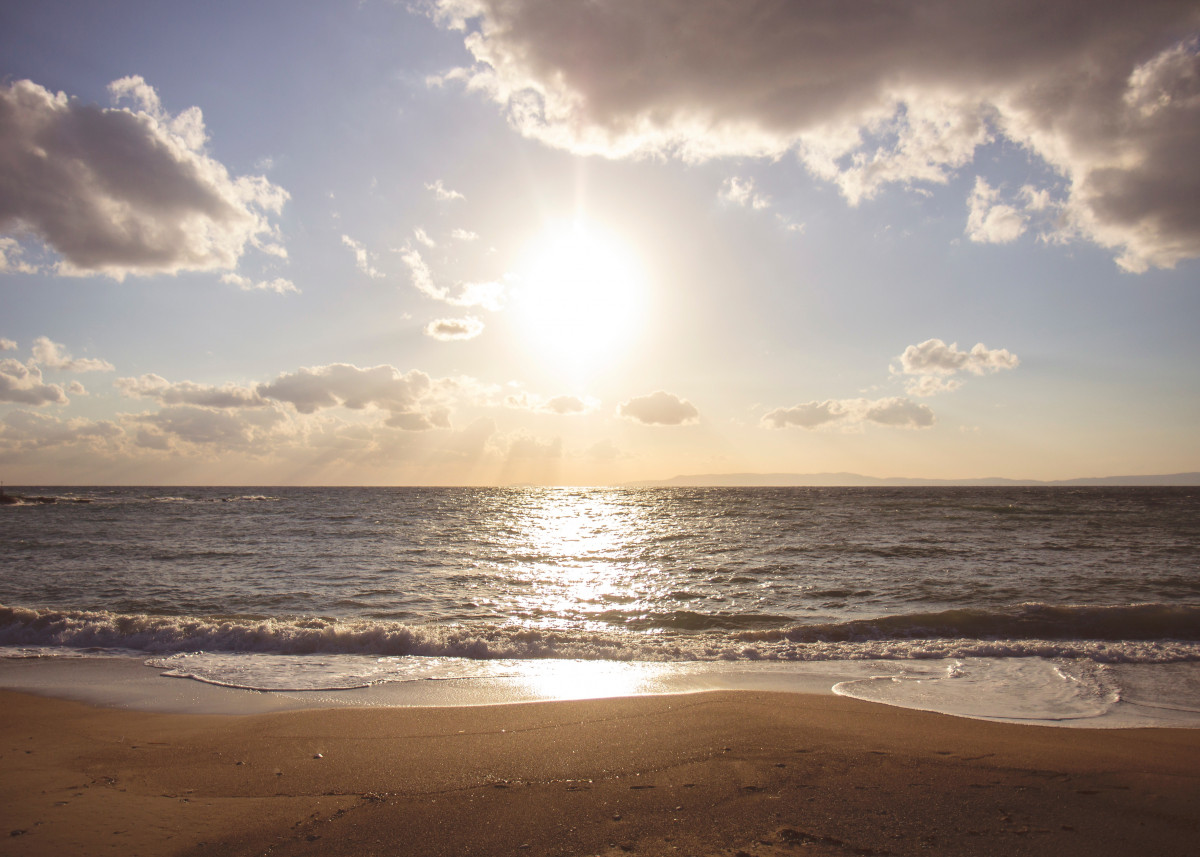
Tags: sea, coast, sand, ocean, horizon, cloud, sky, sunshine, sun, sunrise, sunset, sunlight, morning, shore, dawn, dusk, body of water